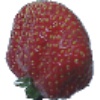
Label: Strawberry Wedge 1